University of Bucharest

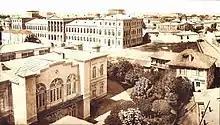
Photograph from 1864 by Carol Szathmari

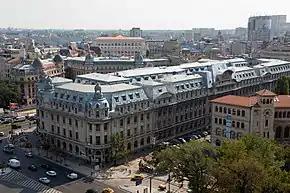
University Palace - the main building of the University of Bucharest

The University of Bucharest was founded by the Decree no. 765 of 4 July 1864 by Alexandru Ioan Cuza and is a leading academic centre and a significant point of reference in society.